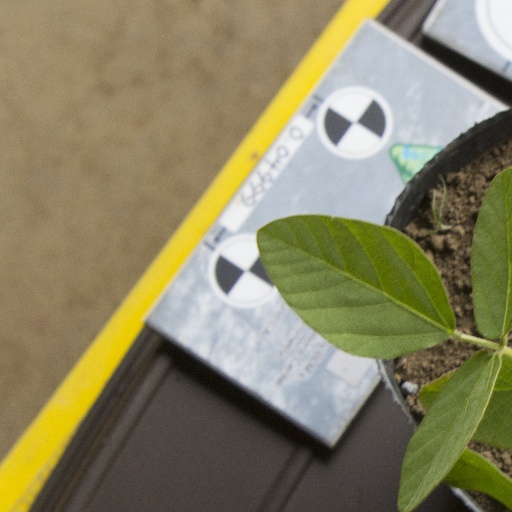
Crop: soybean